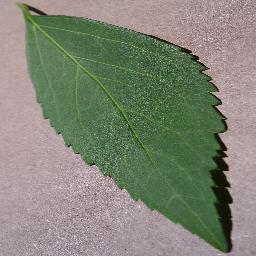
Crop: cherry
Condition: (including_sour)_healthy